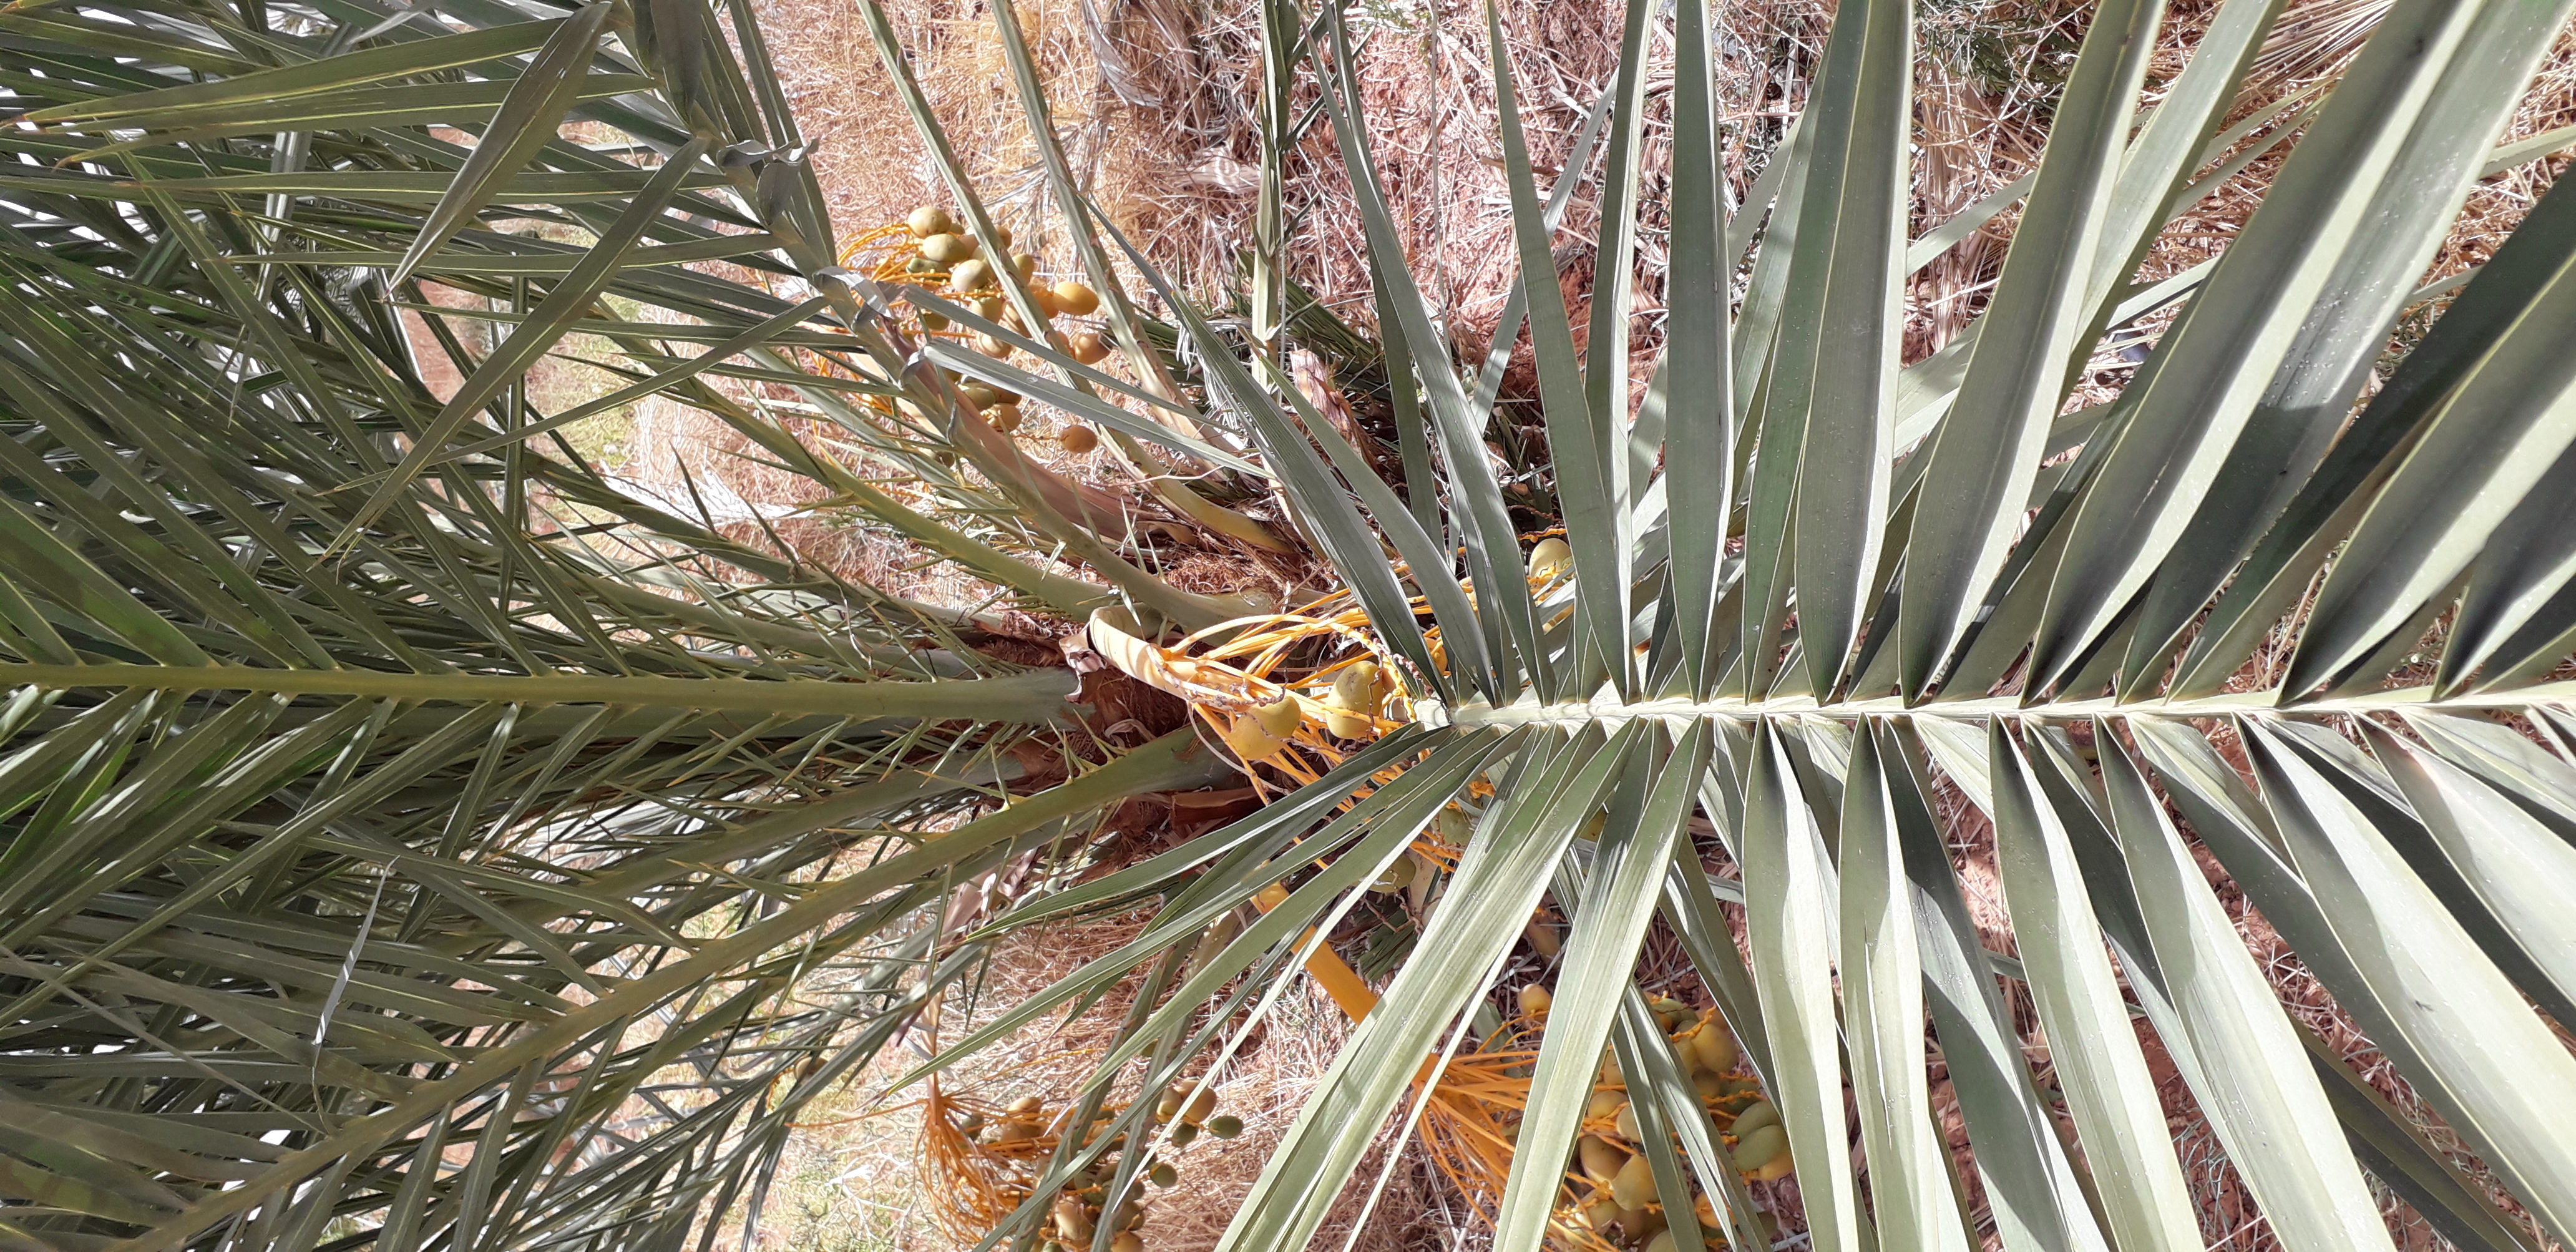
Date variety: Boumajhoul